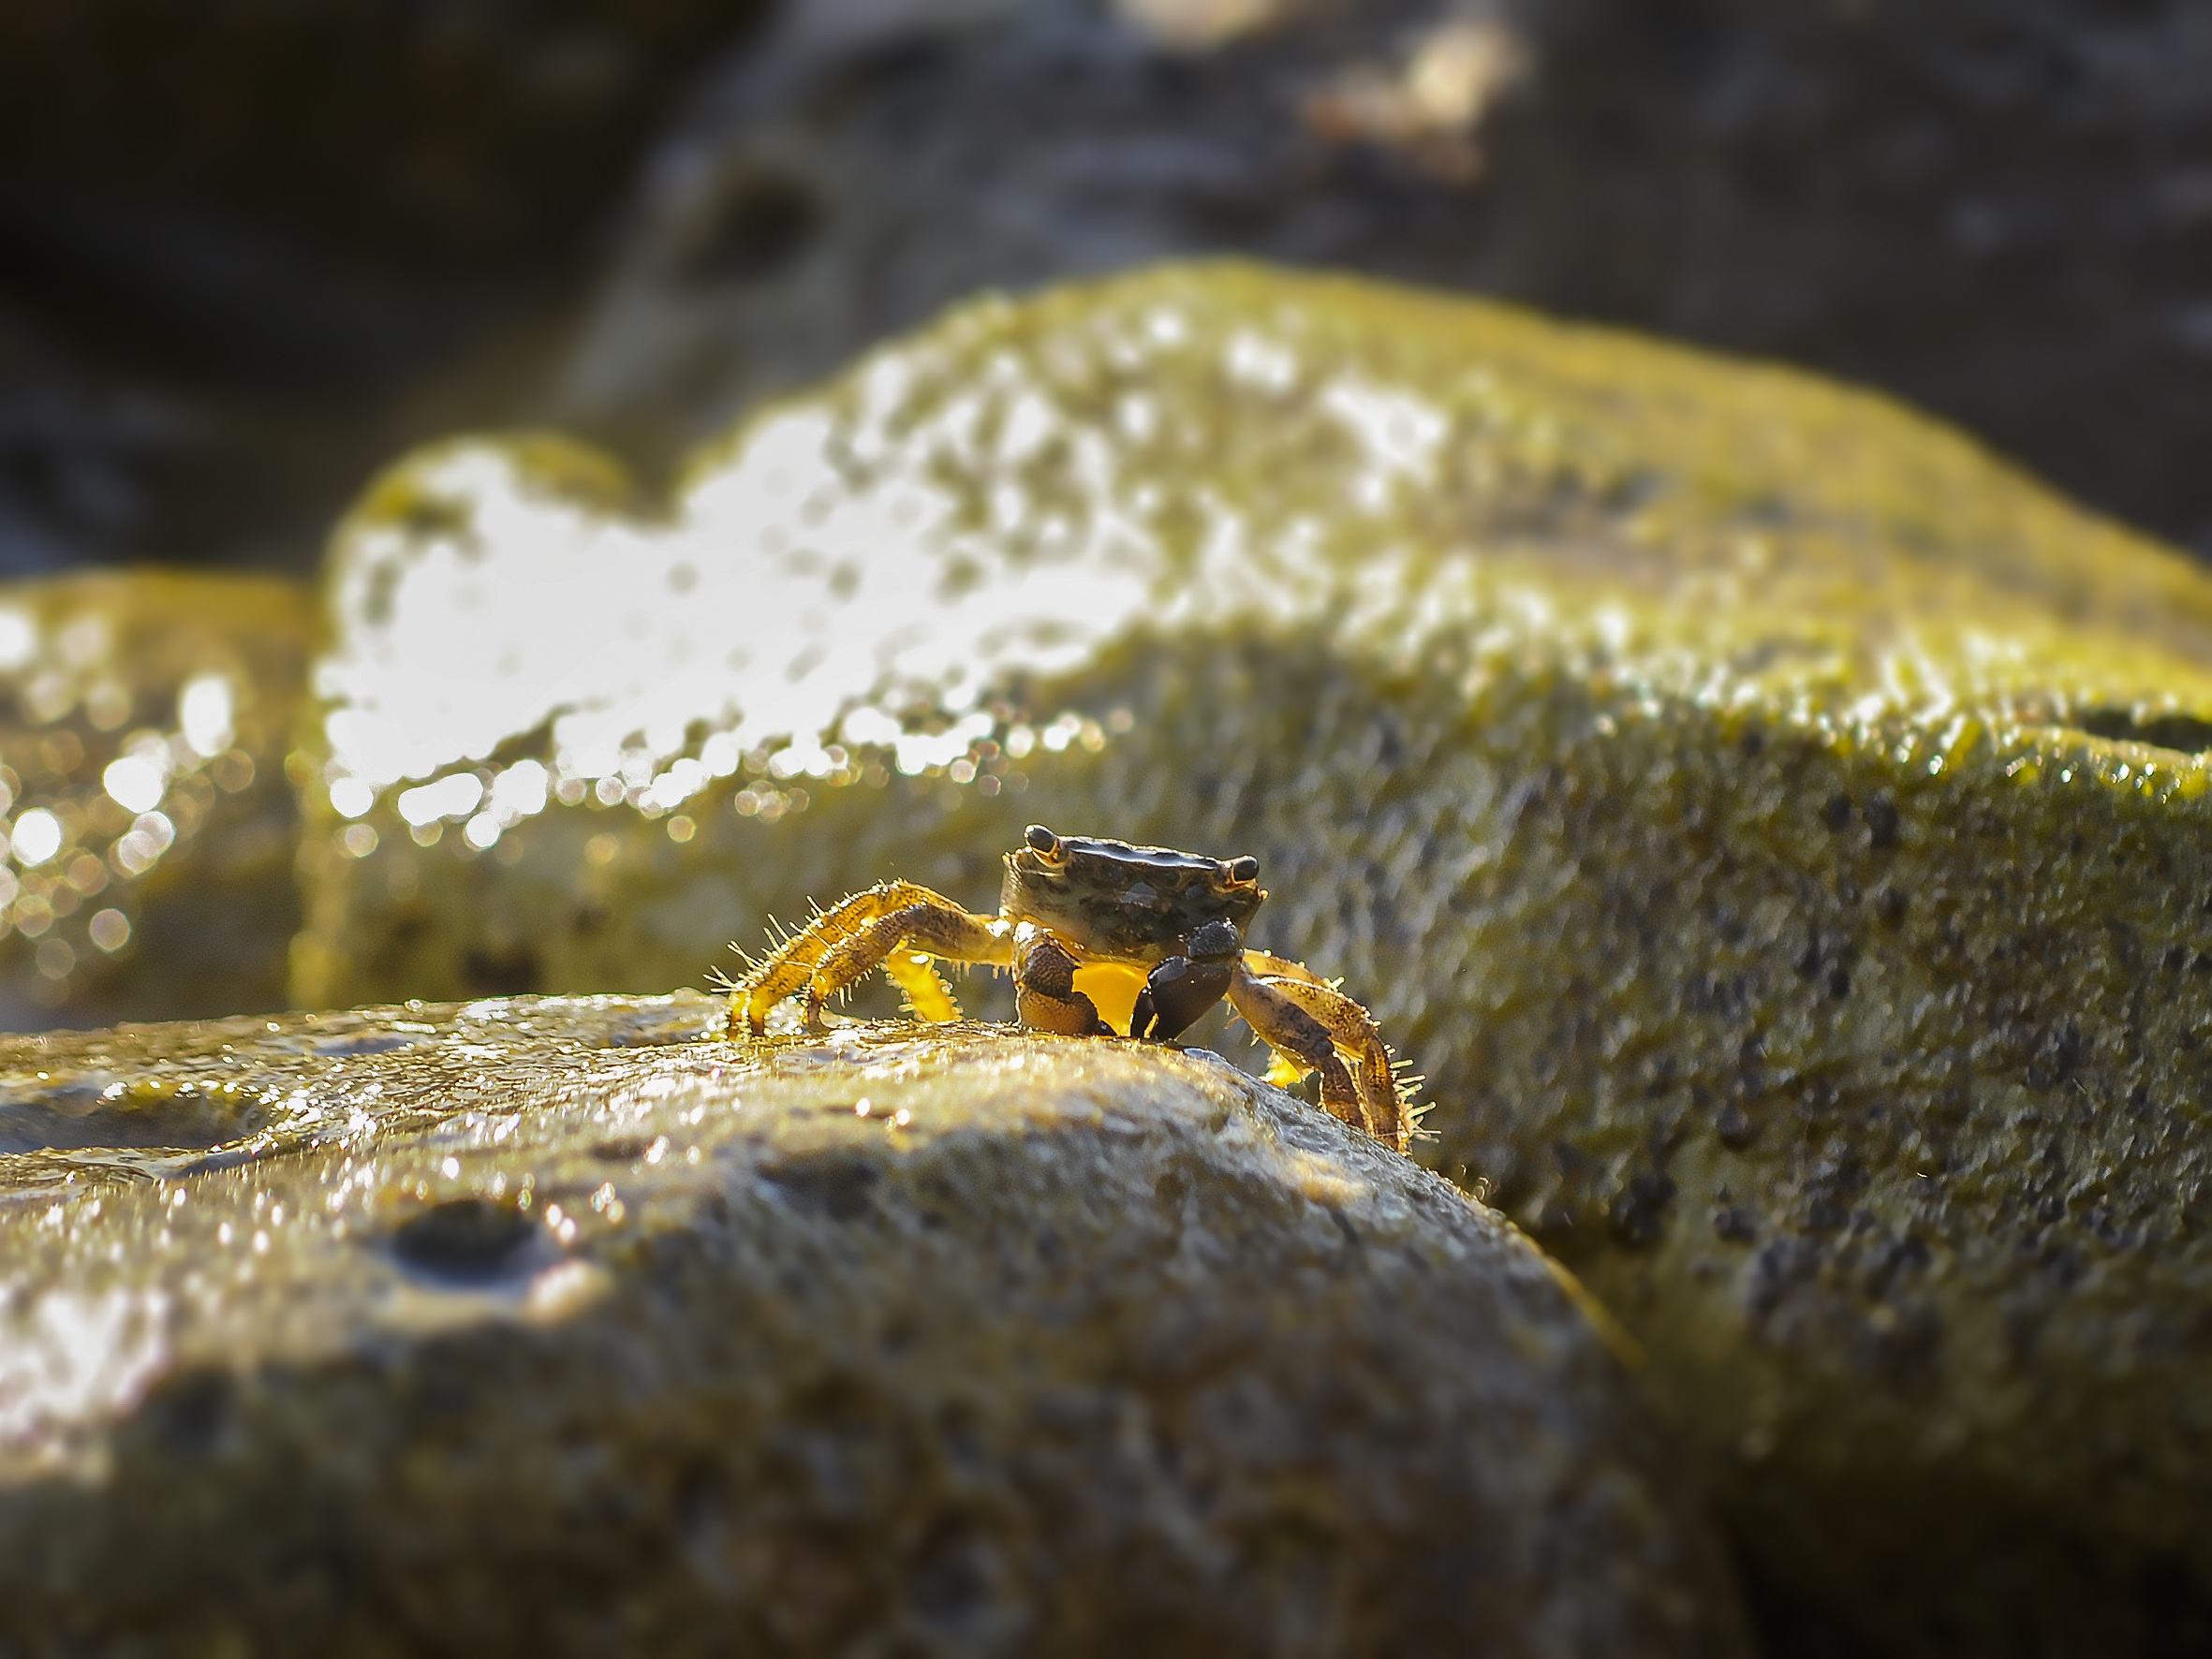
sea, nature, photography, leaf, animal, wildlife, insect, amphibian, yellow, fauna, crab, invertebrate, close up, cancer, macro photography, salamandridae